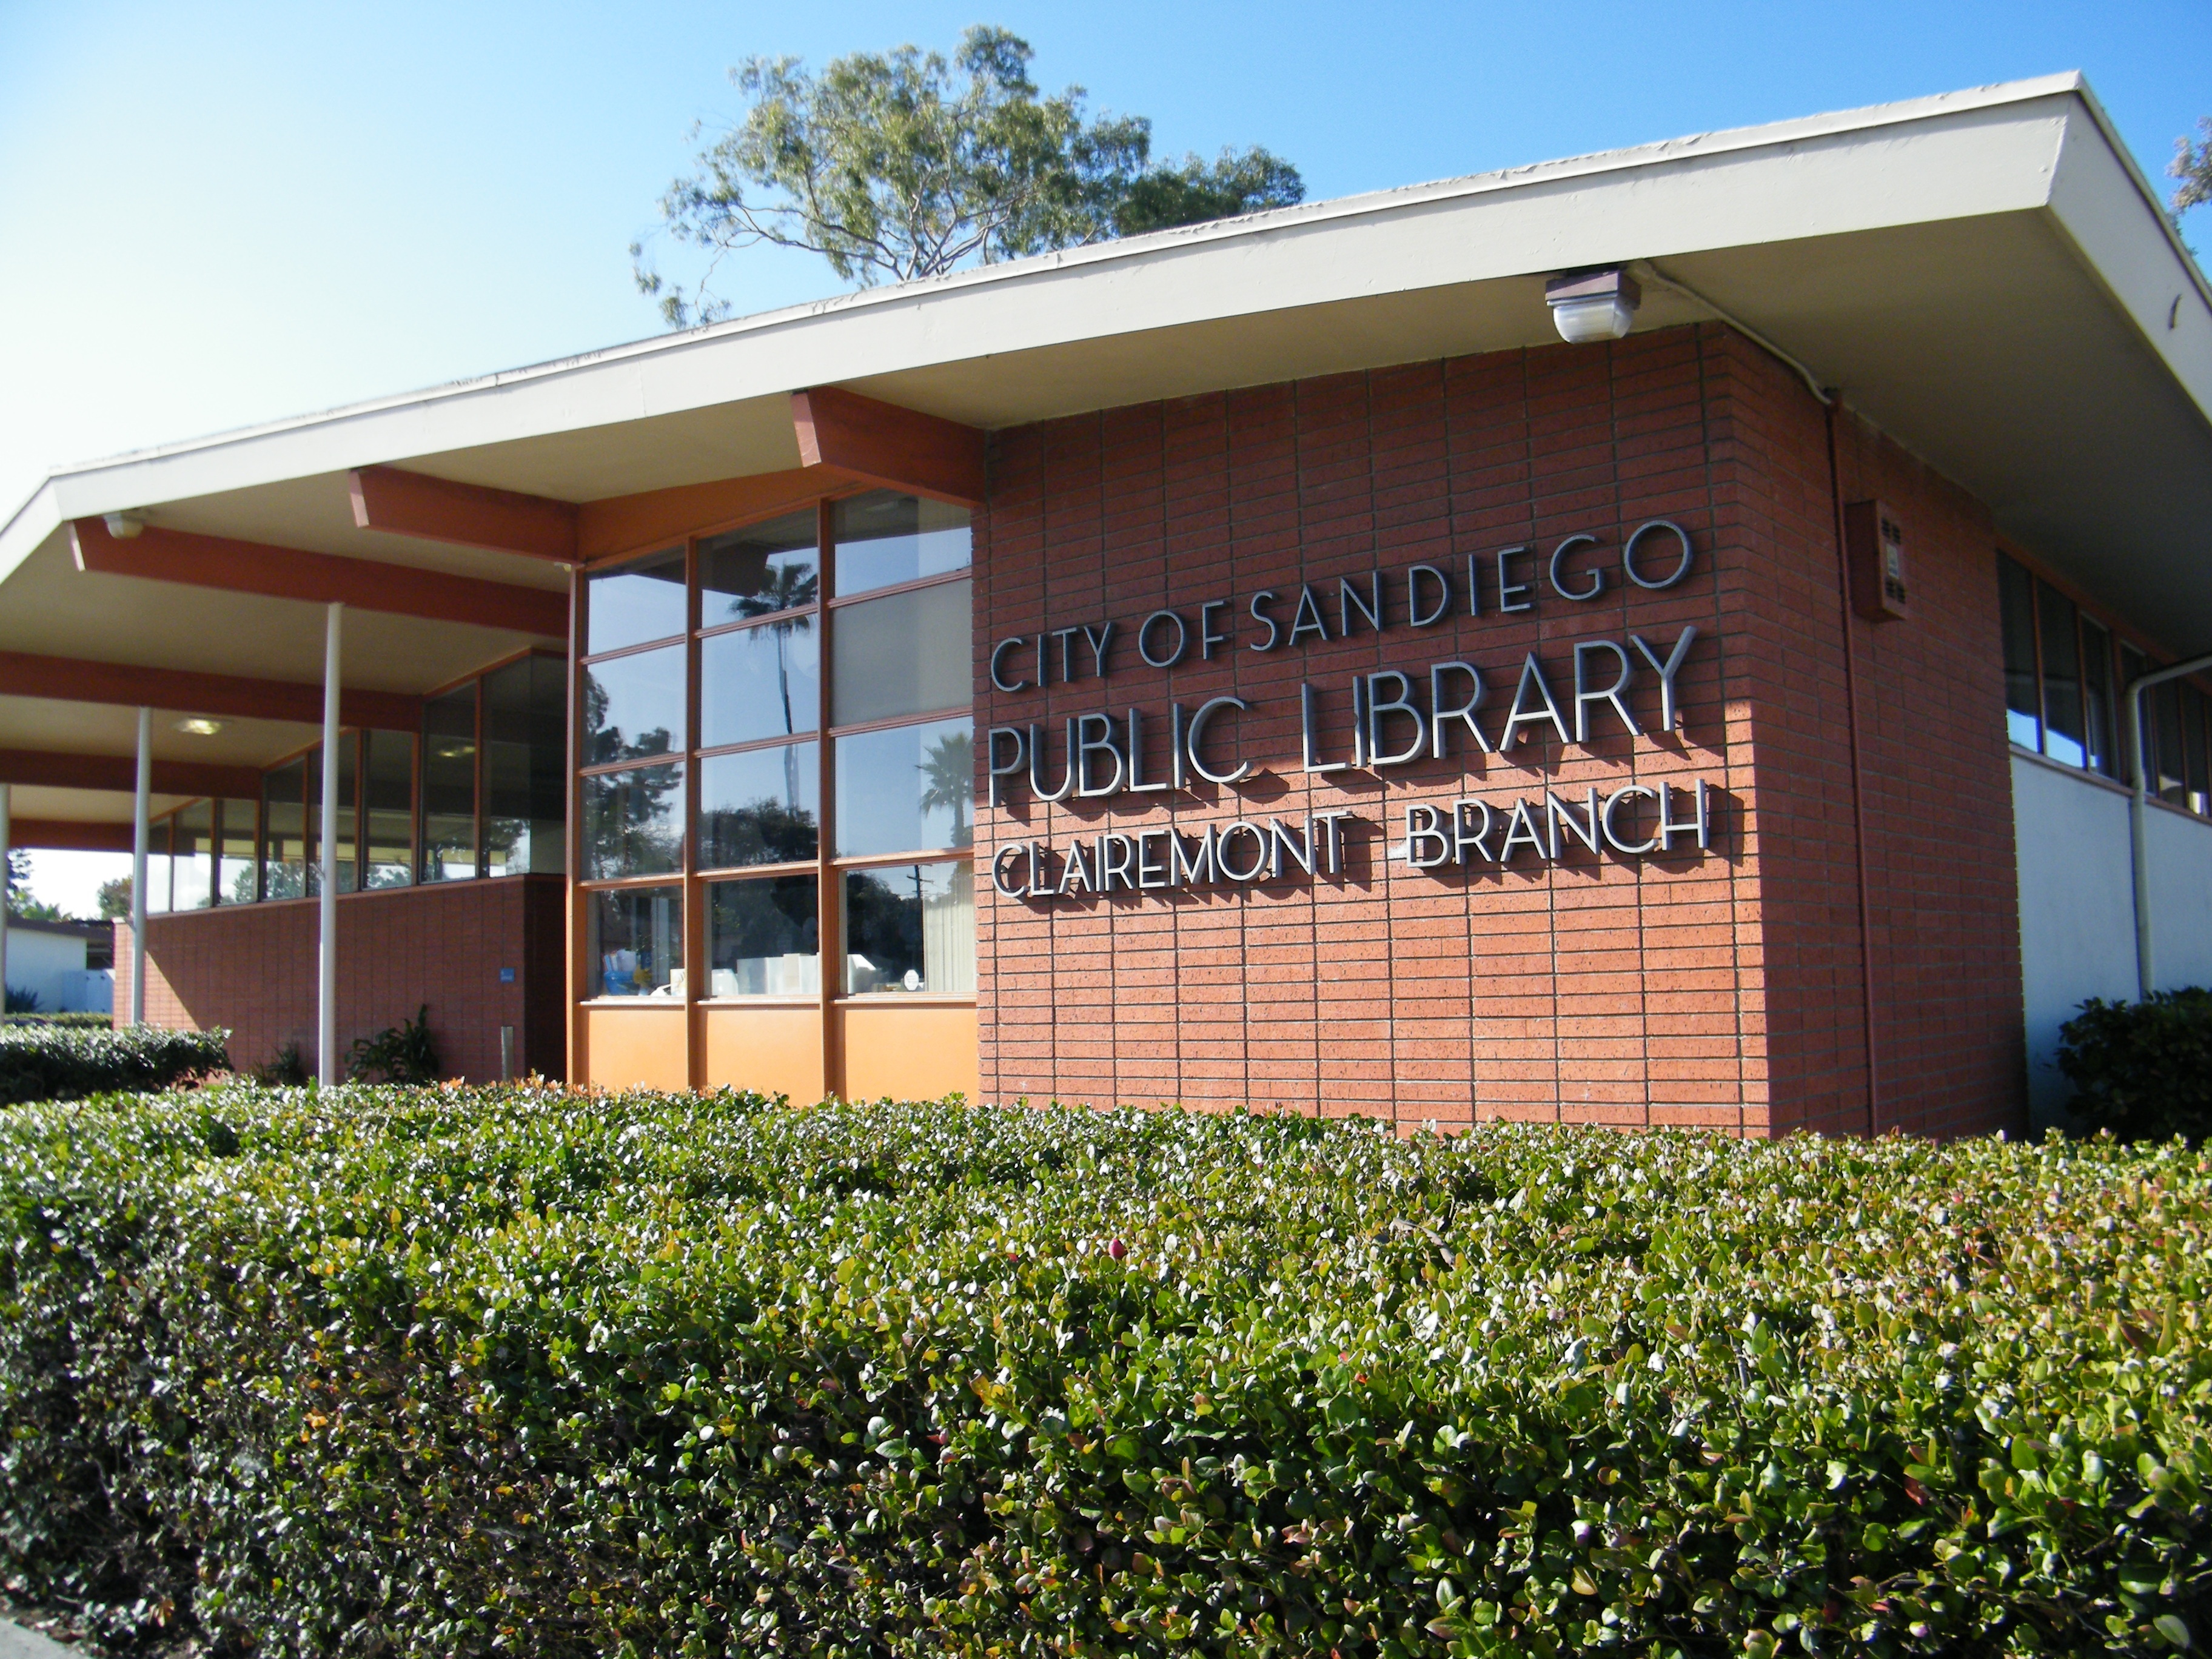
home, reading, facade, property, california, literature, literacy, library, school, learning, campus, real estate, san diego, residential area, clairemont